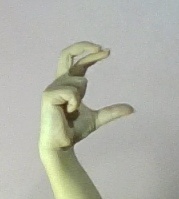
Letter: thal